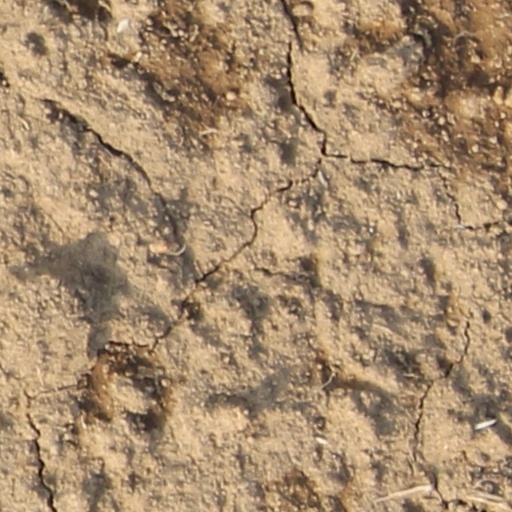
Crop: wheat